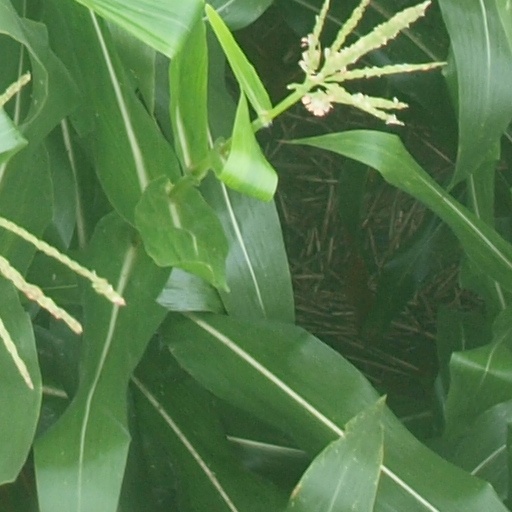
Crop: maize; corn